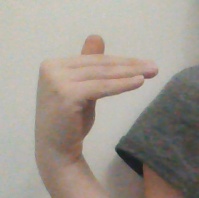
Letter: khaa